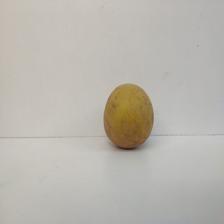
Size: Medium